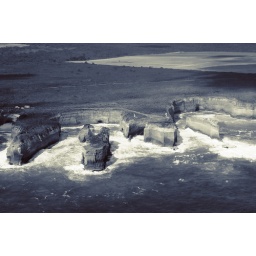
Flight over great ocean road